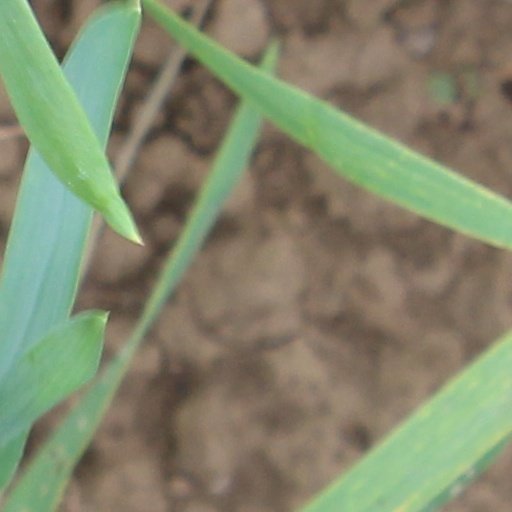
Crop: wheat